Teton Range

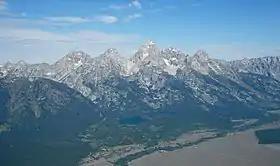
Aerial view of the Cathedral Group of the Teton Range from the southeast with South Teton, Nez Perce Peak, Middle Teton, Grand Teton, Mount Owen, Teewinot Mountain (from left to right; see the image annotations), Taggart Lake (left), and Bradley Lake (right)

The Teton Range is a mountain range of the Rocky Mountains in North America. It extends for approximately in a north–south direction through the U.S. state of Wyoming, east of the Idaho state line. It is south of Yellowstone National Park, and most of the east side of the range is within Grand Teton National Park.